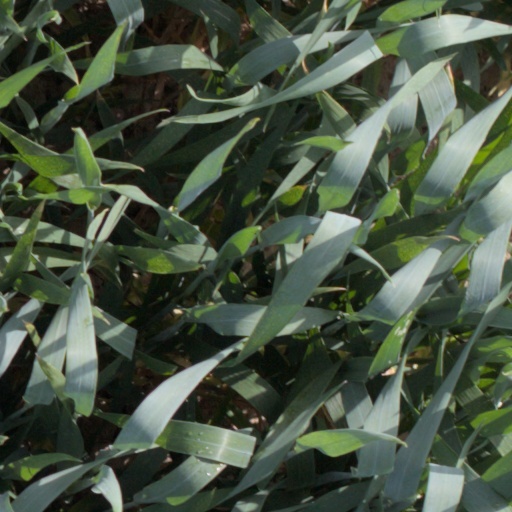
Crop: wheat